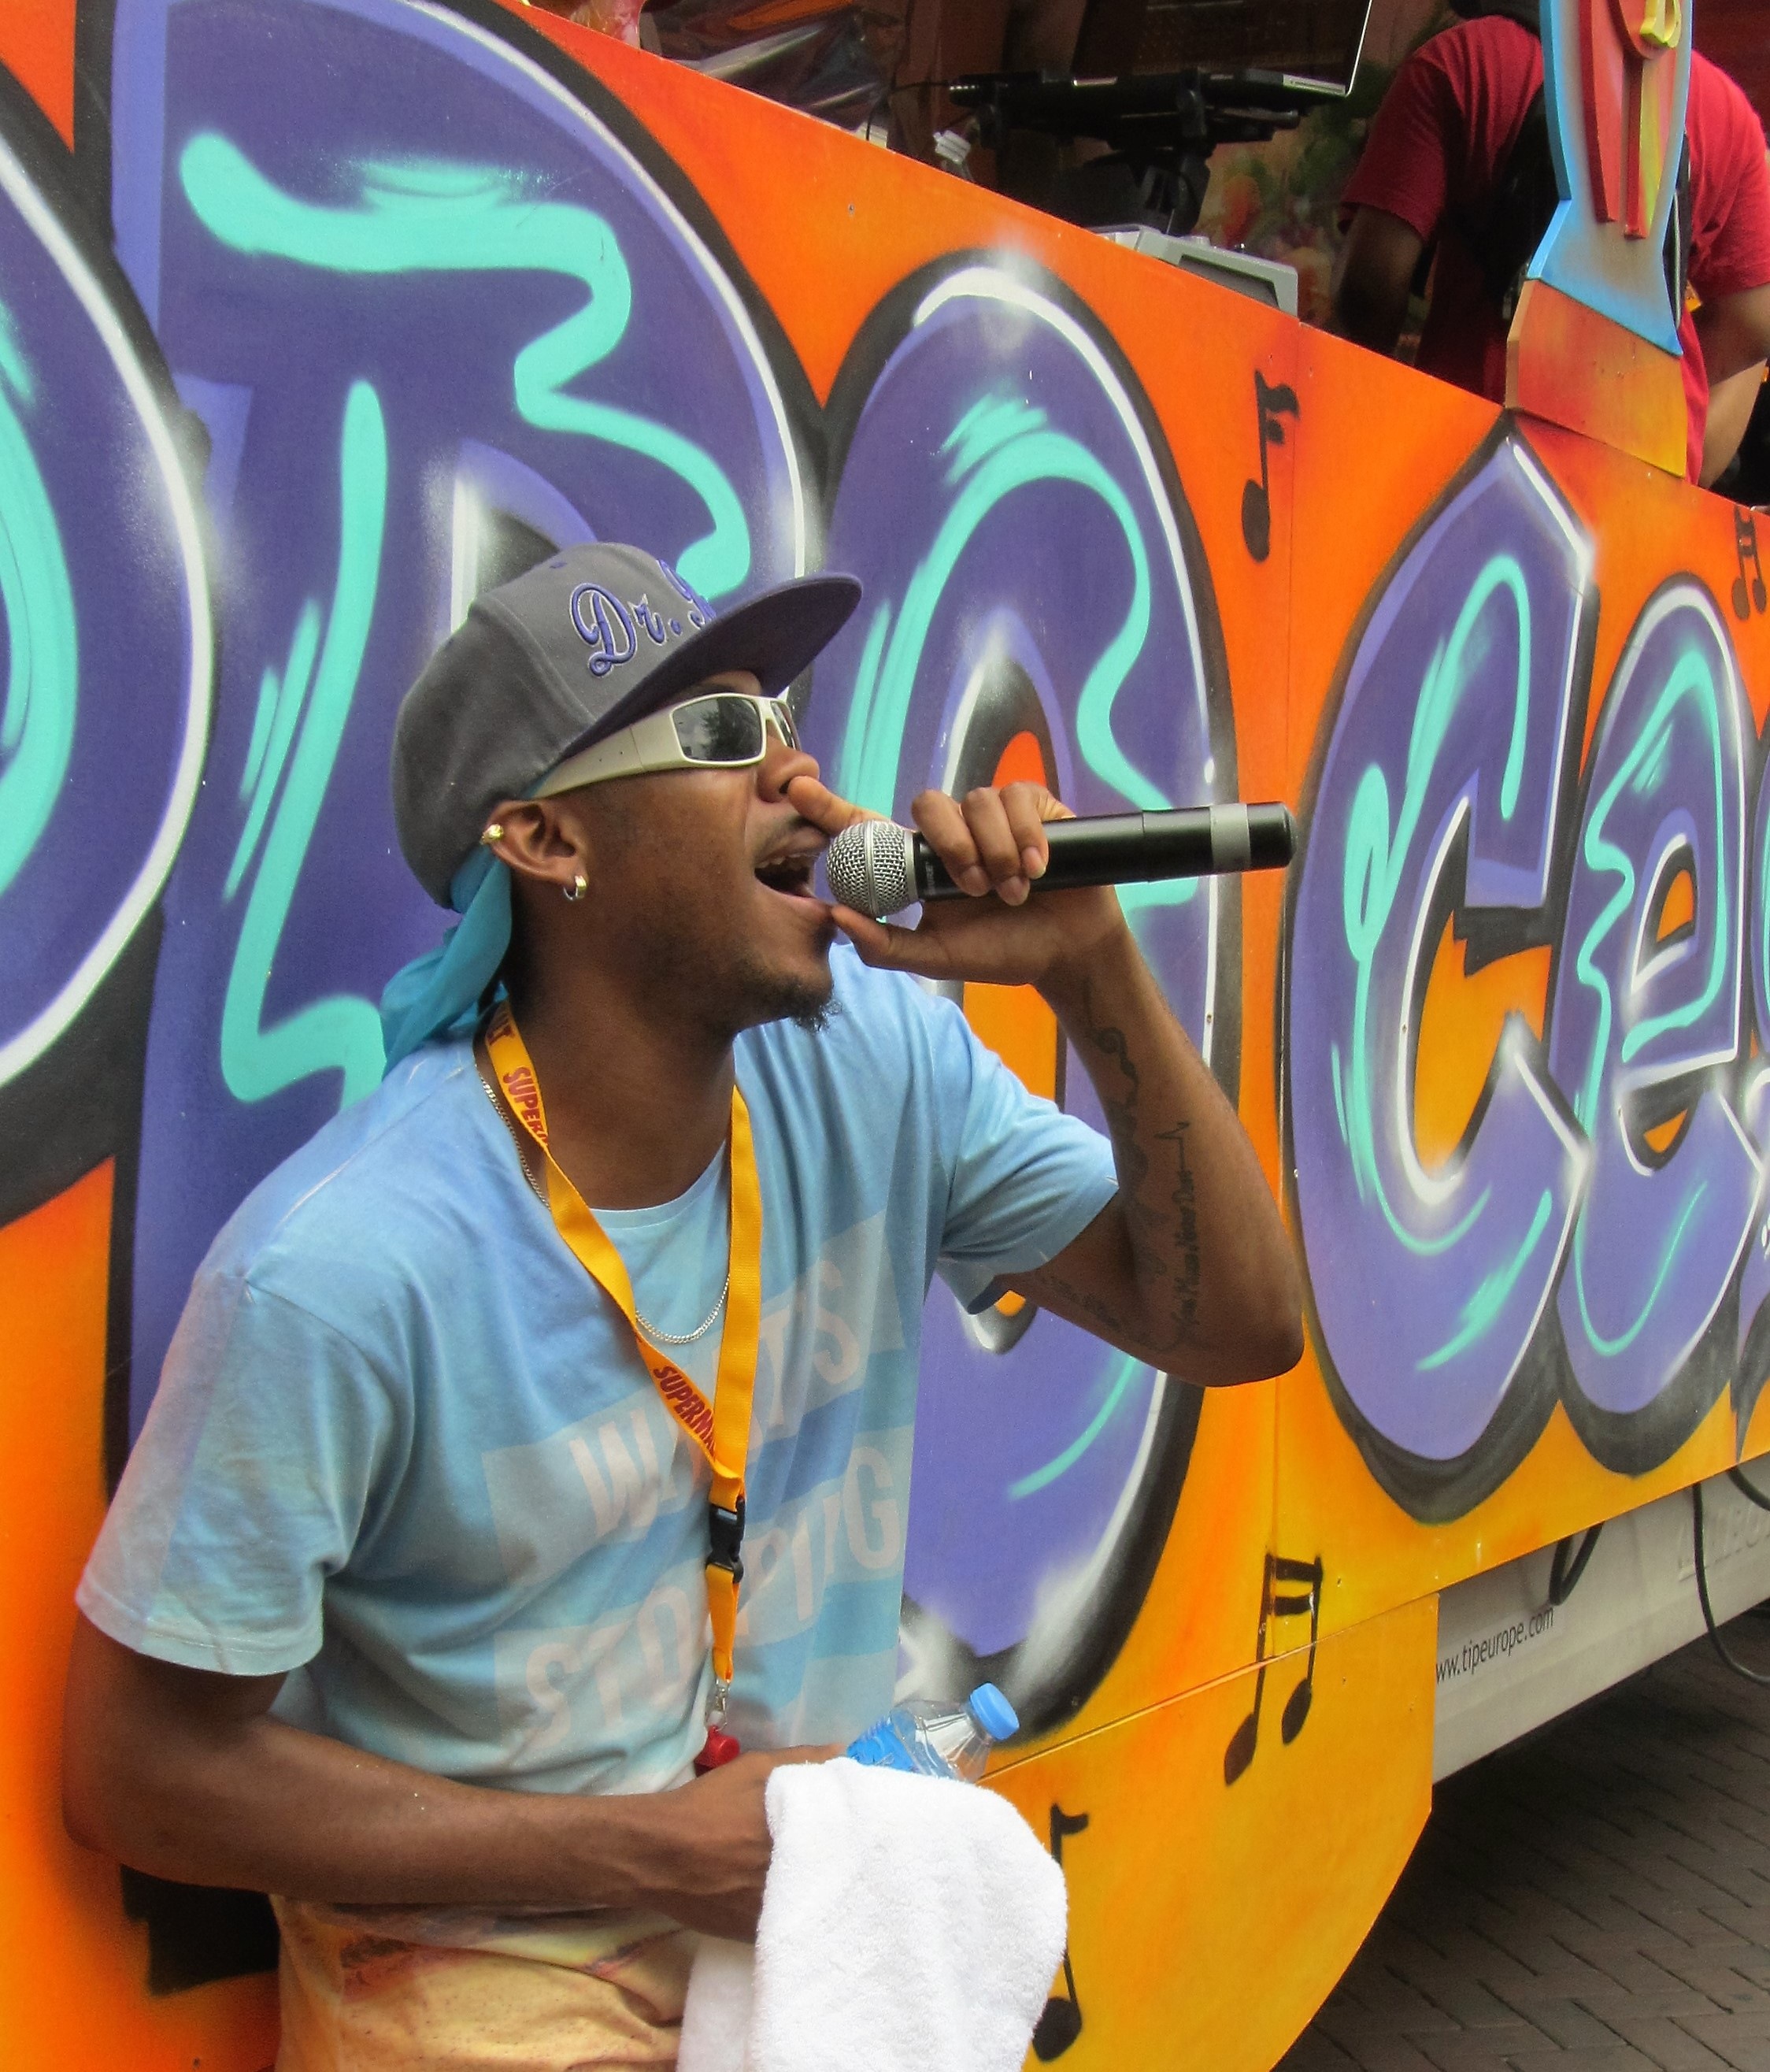
music, singer, pet, microphone, peaked, rapper, graffiti, art, illustration, happy, sunglasses, party, singing, mural, rap, make music, occur